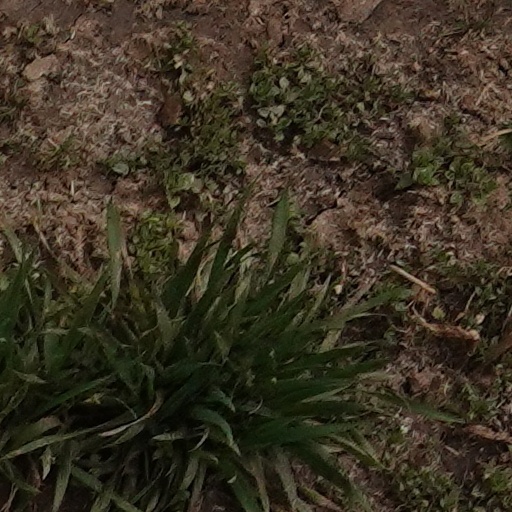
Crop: wheat